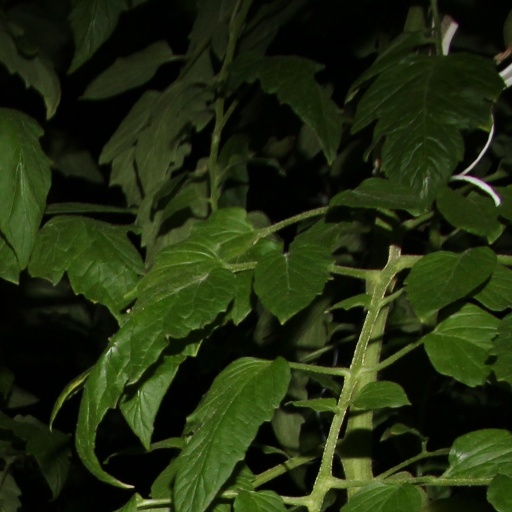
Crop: tomato